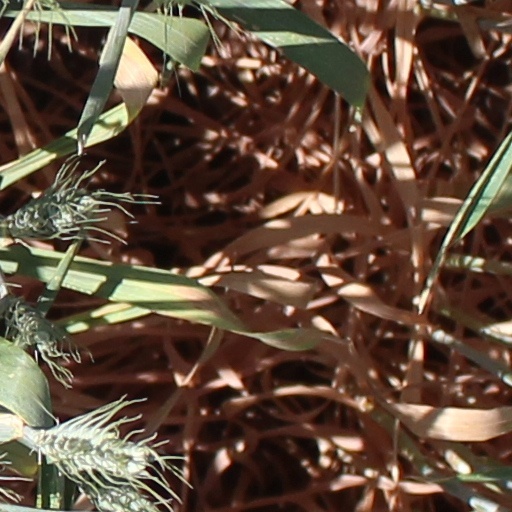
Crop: wheat